Chorlton-on-Medlock

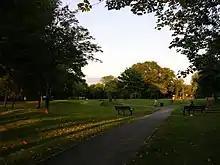
Swinton Grove Park, near 84 Plymouth Grove

The parish church of All Saints (1820) and the earlier Church of St Luke (founded before 1804 but a new church was built by John Lowe in 1865; part of Old Chorlton Hall was used as the rectory) (to the east) have been demolished as have several other Anglican churches in this area. Anglican churches which are disused include St Stephen's (E. H. Shellard, 1853), St Paul's (Clegg & Knowles, 1862), and St Ambrose (H. C. Charlewood, 1884): these have all been demolished apart from St Ambrose which was used by the University of Manchester as an Islamic prayer room but the prayer room is now elsewhere. In Greenheys there was formerly an Anglican church of St Clement on Denmark Road (architect Henry R. Price, 1881, decorated by John Lowe, 1886).